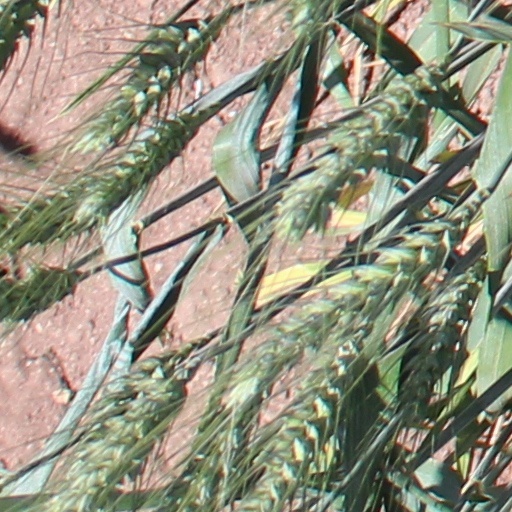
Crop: wheat